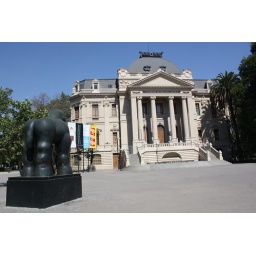
Some fat horse in front of a nice building - Santiago